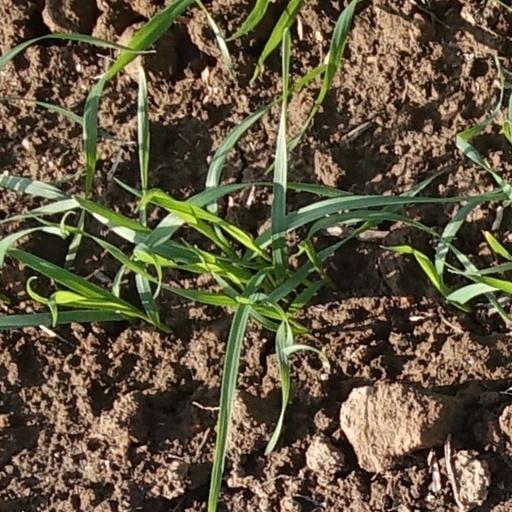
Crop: wheat